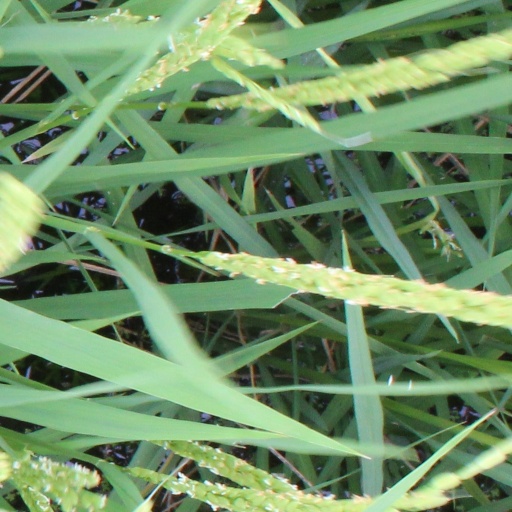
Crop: rice